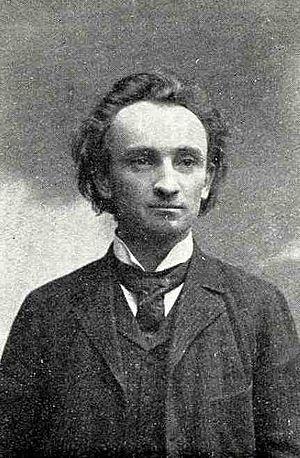
Ludvík Vítězslav Čelanský, né le 17 juillet 1870 à Vienne en Autriche et mort le 27 octobre 1931 à Prague, est un compositeur et chef d'orchestre tchécoslovaque.